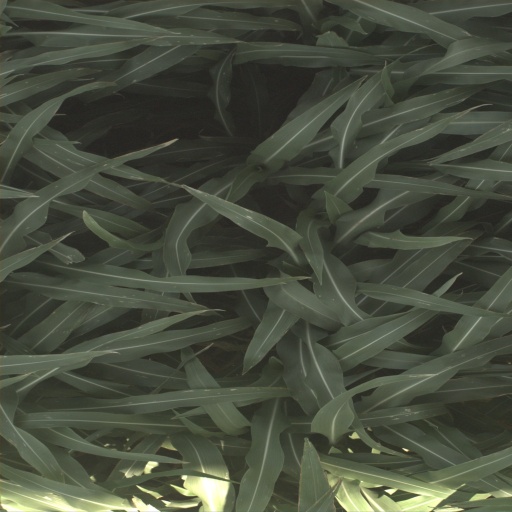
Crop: sorghum